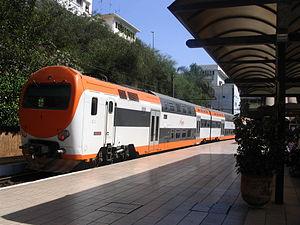
La gare de Rabat-Ville, située dans la capitale Rabat, est l'une des principales gares marocaines en termes de trafic. Malgré son importance, elle ne comprend que deux voies et ne dispose d'aucune voie de garage. Elle est desservie par la ligne L1 du tramway de la capitale marocaine reliant la gare aux différents quartiers de Rabat et à sa ville jumelle Salé.
Le Train Navette Rapide, est un service ferroviaire de l'ONCF et reliant initialement les villes de Casablanca à Kénitra avec une cadence d'un train toutes les demi-heures dans chaque sens de 6h00 à 21h30. Le principe s'est développé par la suite à d'autres liaisons marocaines.
Rabat est la capitale du Maroc.
Le réseau des chemins de fer marocain est aujourd’hui parmi les réseaux les plus moderne d’Afrique. Son développement est pourtant extrêmement complexe du fait de l’histoire du pays. Le choix des écartements, les tracés, et certaines décisions lourdes de conséquences telles que l’électrification ont souvent eu des motivations politiques.